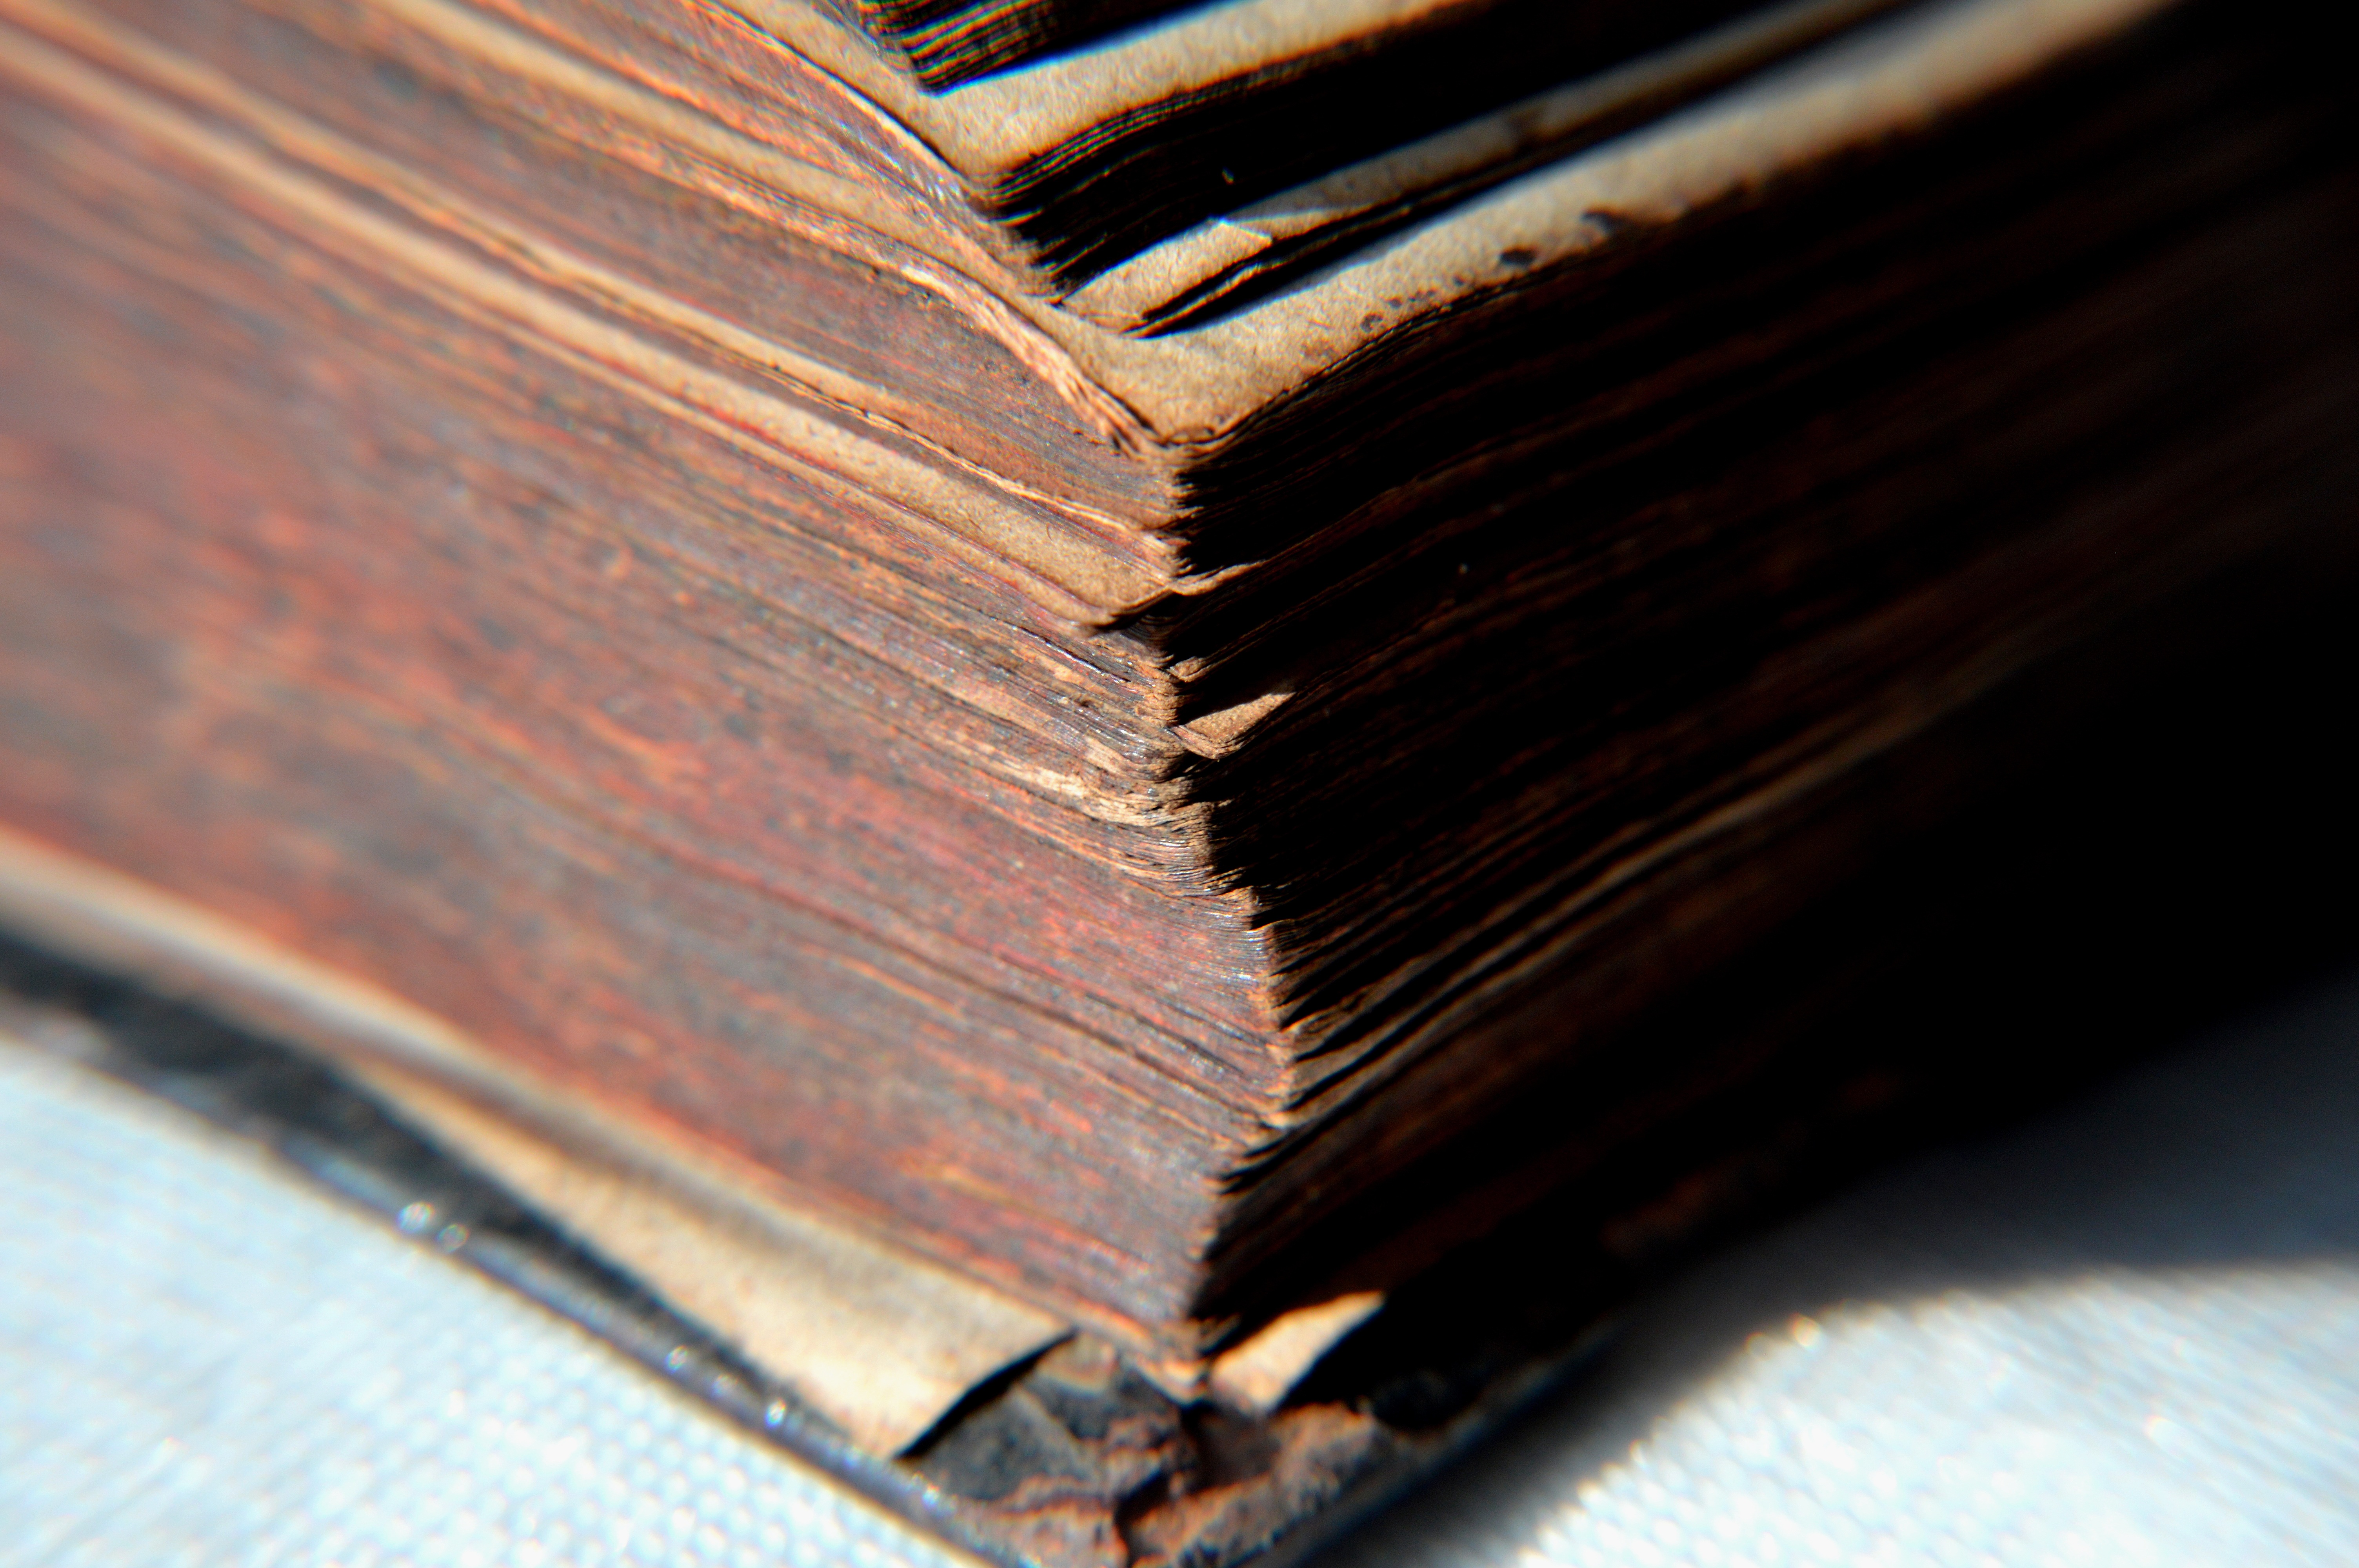
writing, wood, color, metal, brown, paper, page, material, old book, close up, hardwood, cover, macro photography, plywood, string instrument, wood stain